Brennhausen

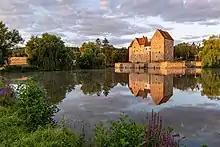
Brennhausen

Brennhausen is a castle in the municipality of Sulzdorf a.d.Lederhecke in the district of Rhön-Grabfeld in Bavaria in Germany. It is located the Haßberge Nature Park.